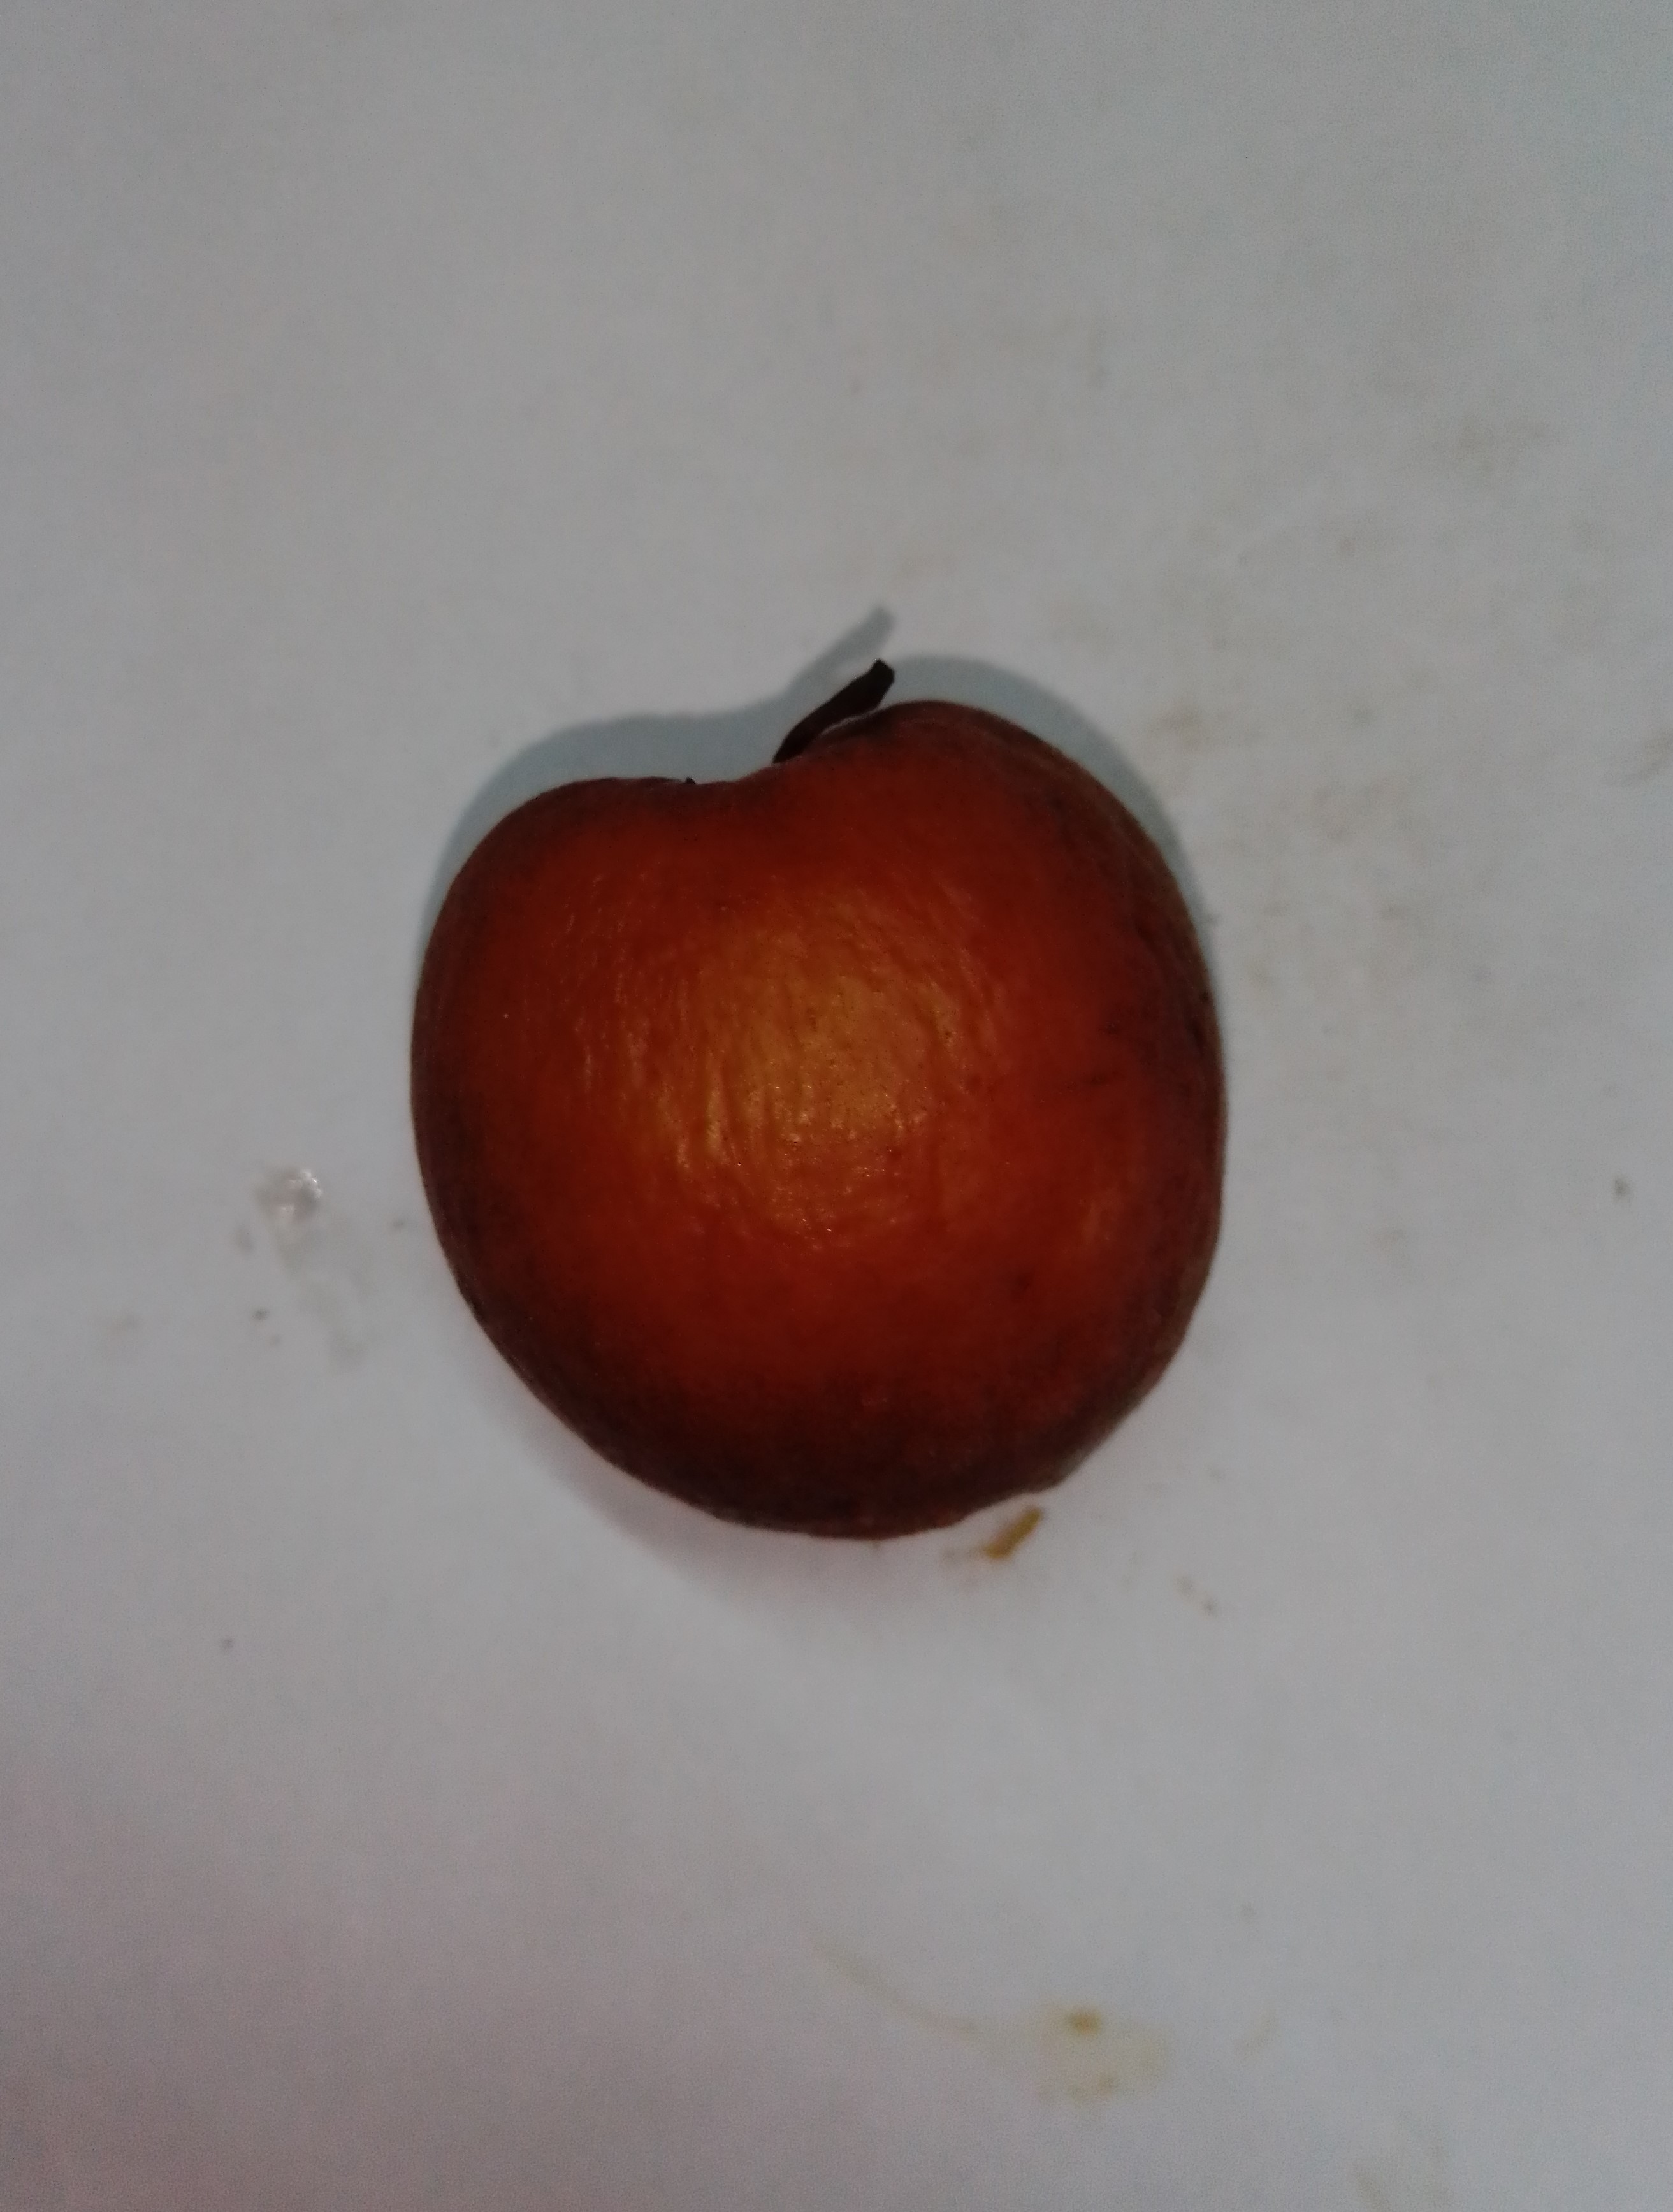
Fruit: jujube
Condition: rotten